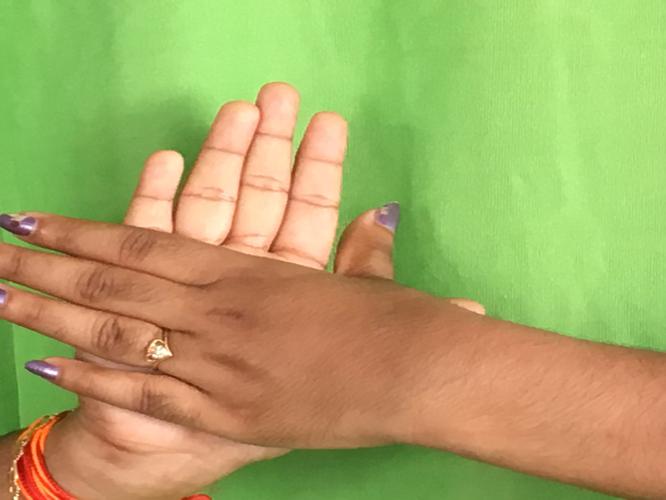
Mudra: Chakra
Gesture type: double_hand